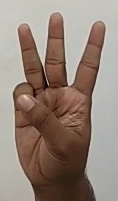
ASL sign: 6